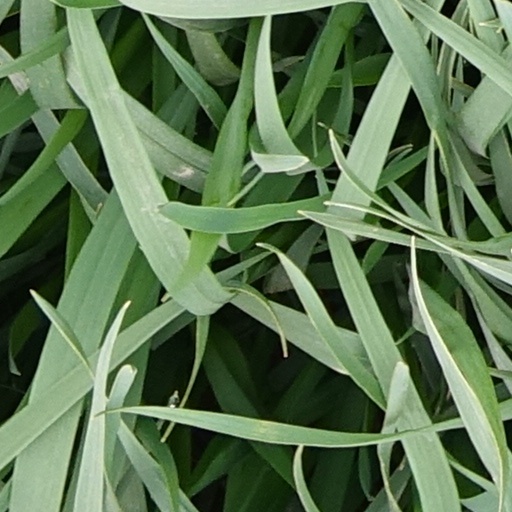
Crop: wheat